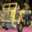
Label: truck